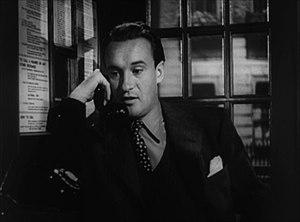
Correspondant 17 est un film américain d'Alfred Hitchcock sorti en 1940. C'est le deuxième film réalisé à Hollywood par Hitchcock après Rebecca.